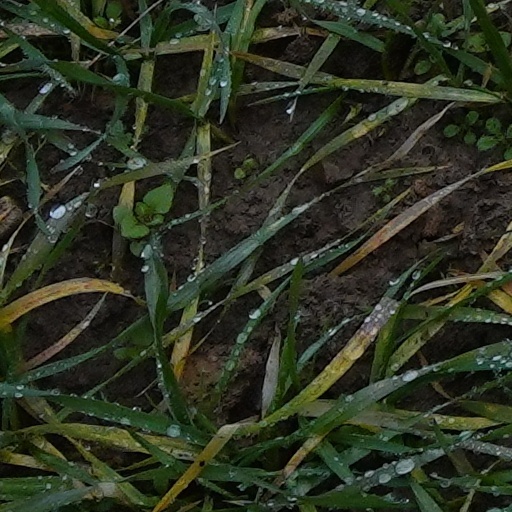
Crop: wheat